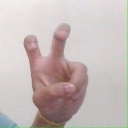
अक्षर: ई